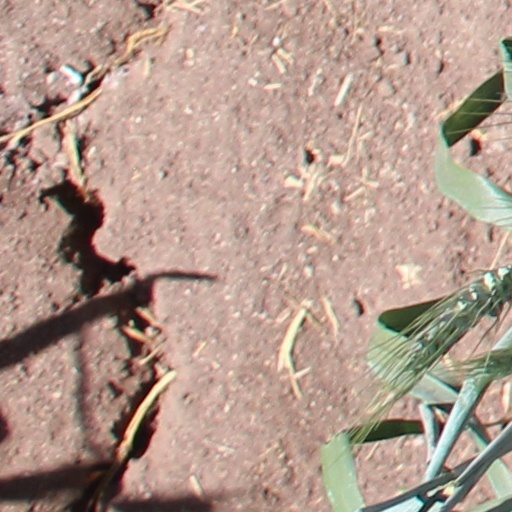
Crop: wheat